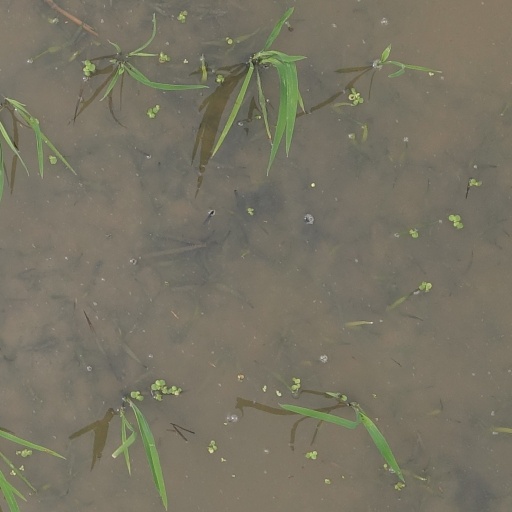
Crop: rice